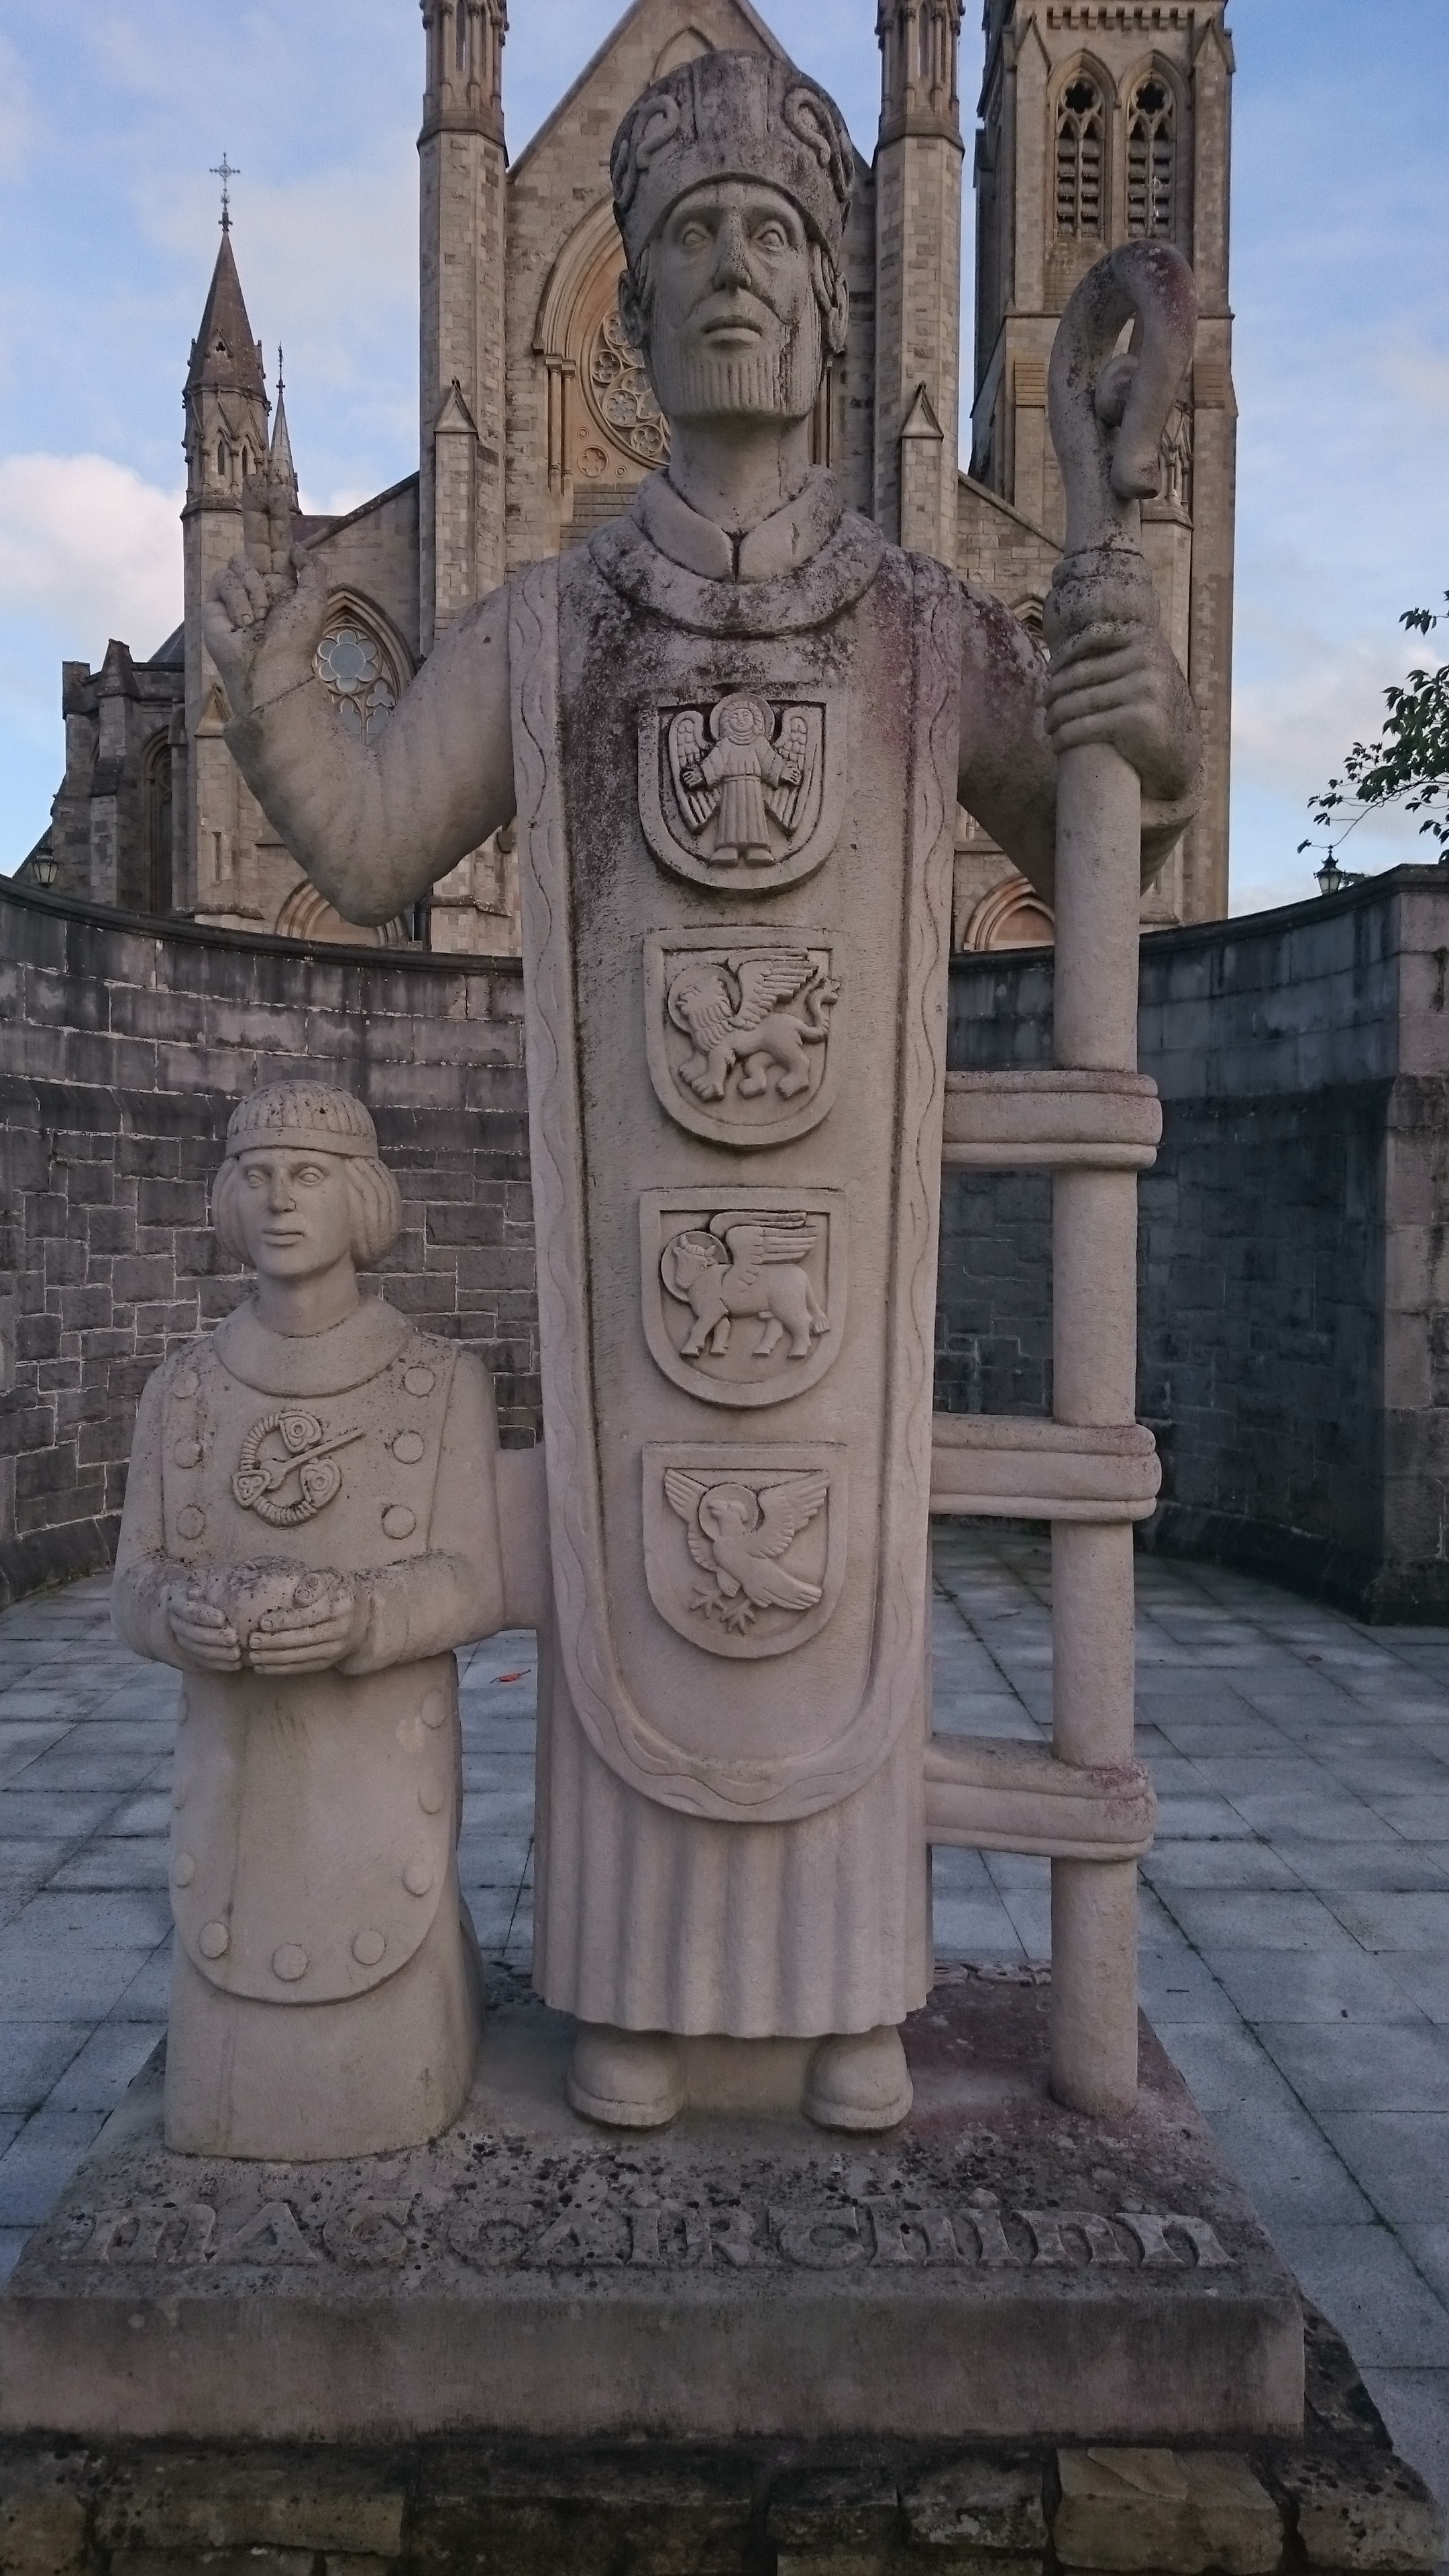
architecture, structure, building, monument, europe, statue, column, religion, church, cathedral, christian, bible, confessional, sculpture, religious, catholic, memorial, art, king, temple, bishop, roman, mark, history, christianity, ireland, john, carving, matthew, luke, catholicism, monaghan, gospels, church history, ancient history